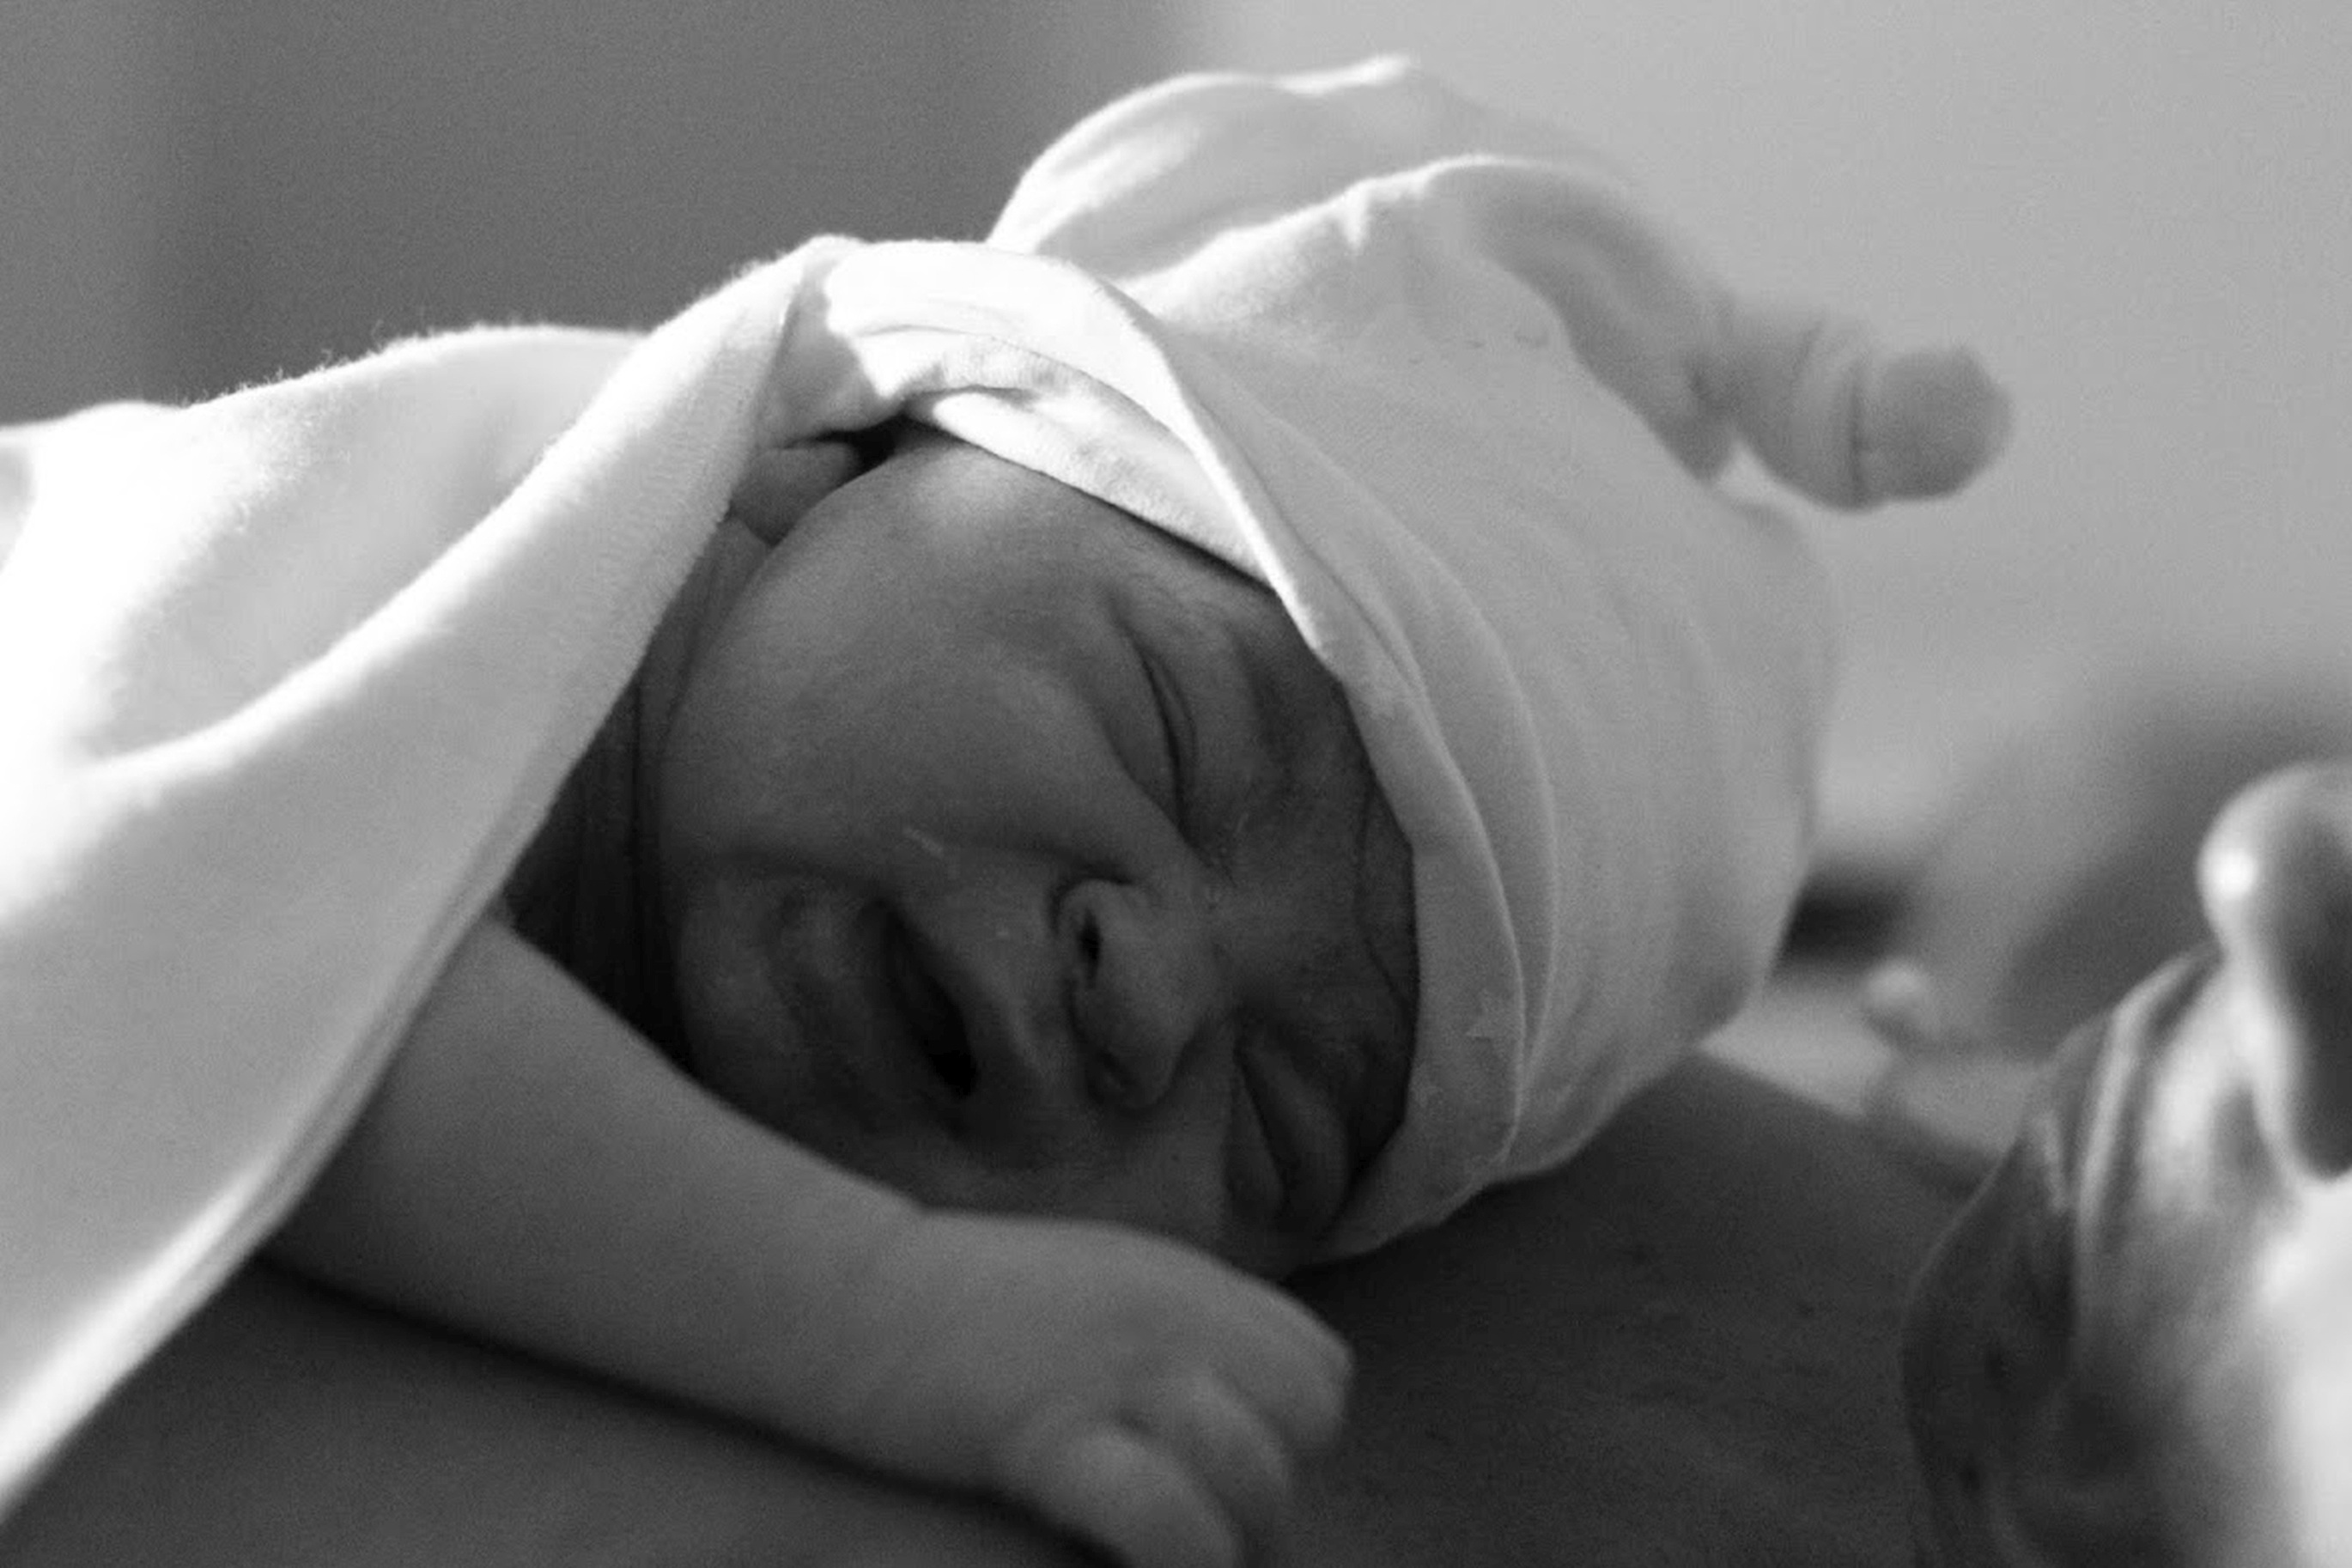
hand, person, black and white, white, photography, portrait, sitting, child, black, monochrome, sleep, infant, emotion, interaction, sense, monochrome photography, portrait photography, human positions, human action